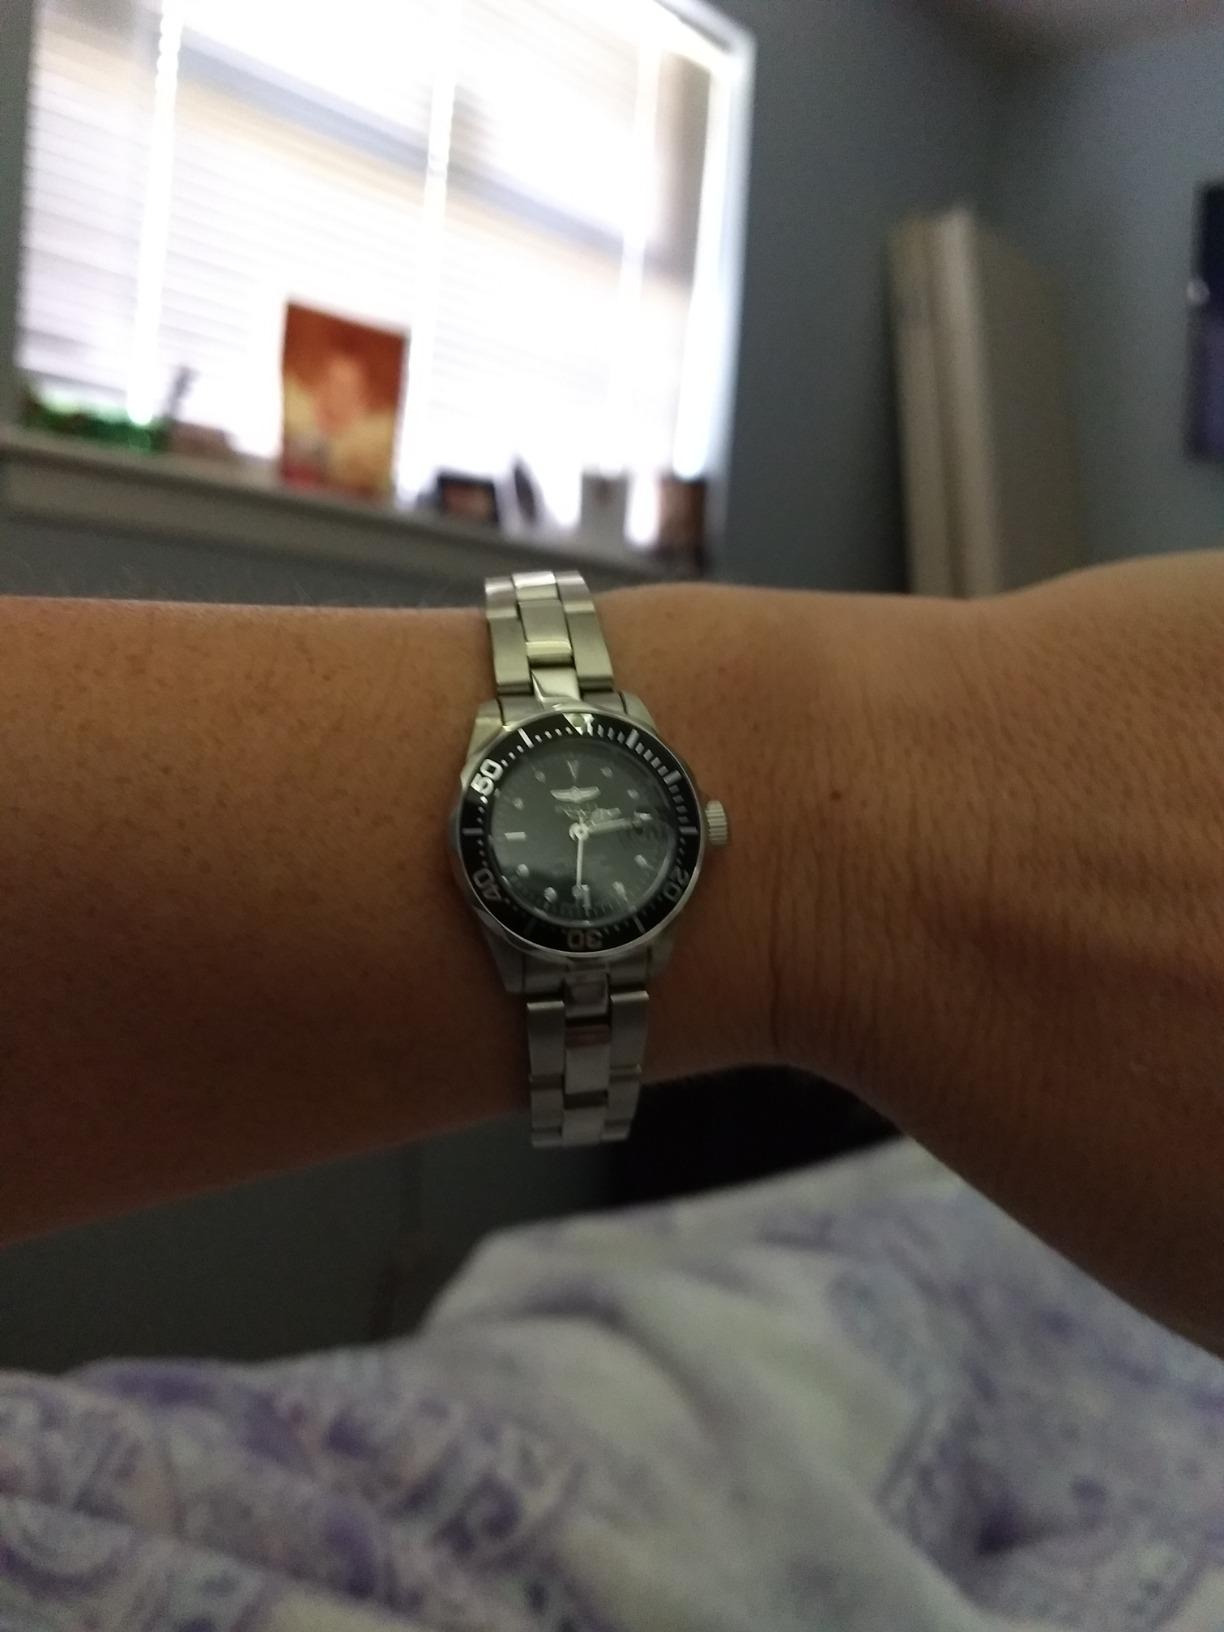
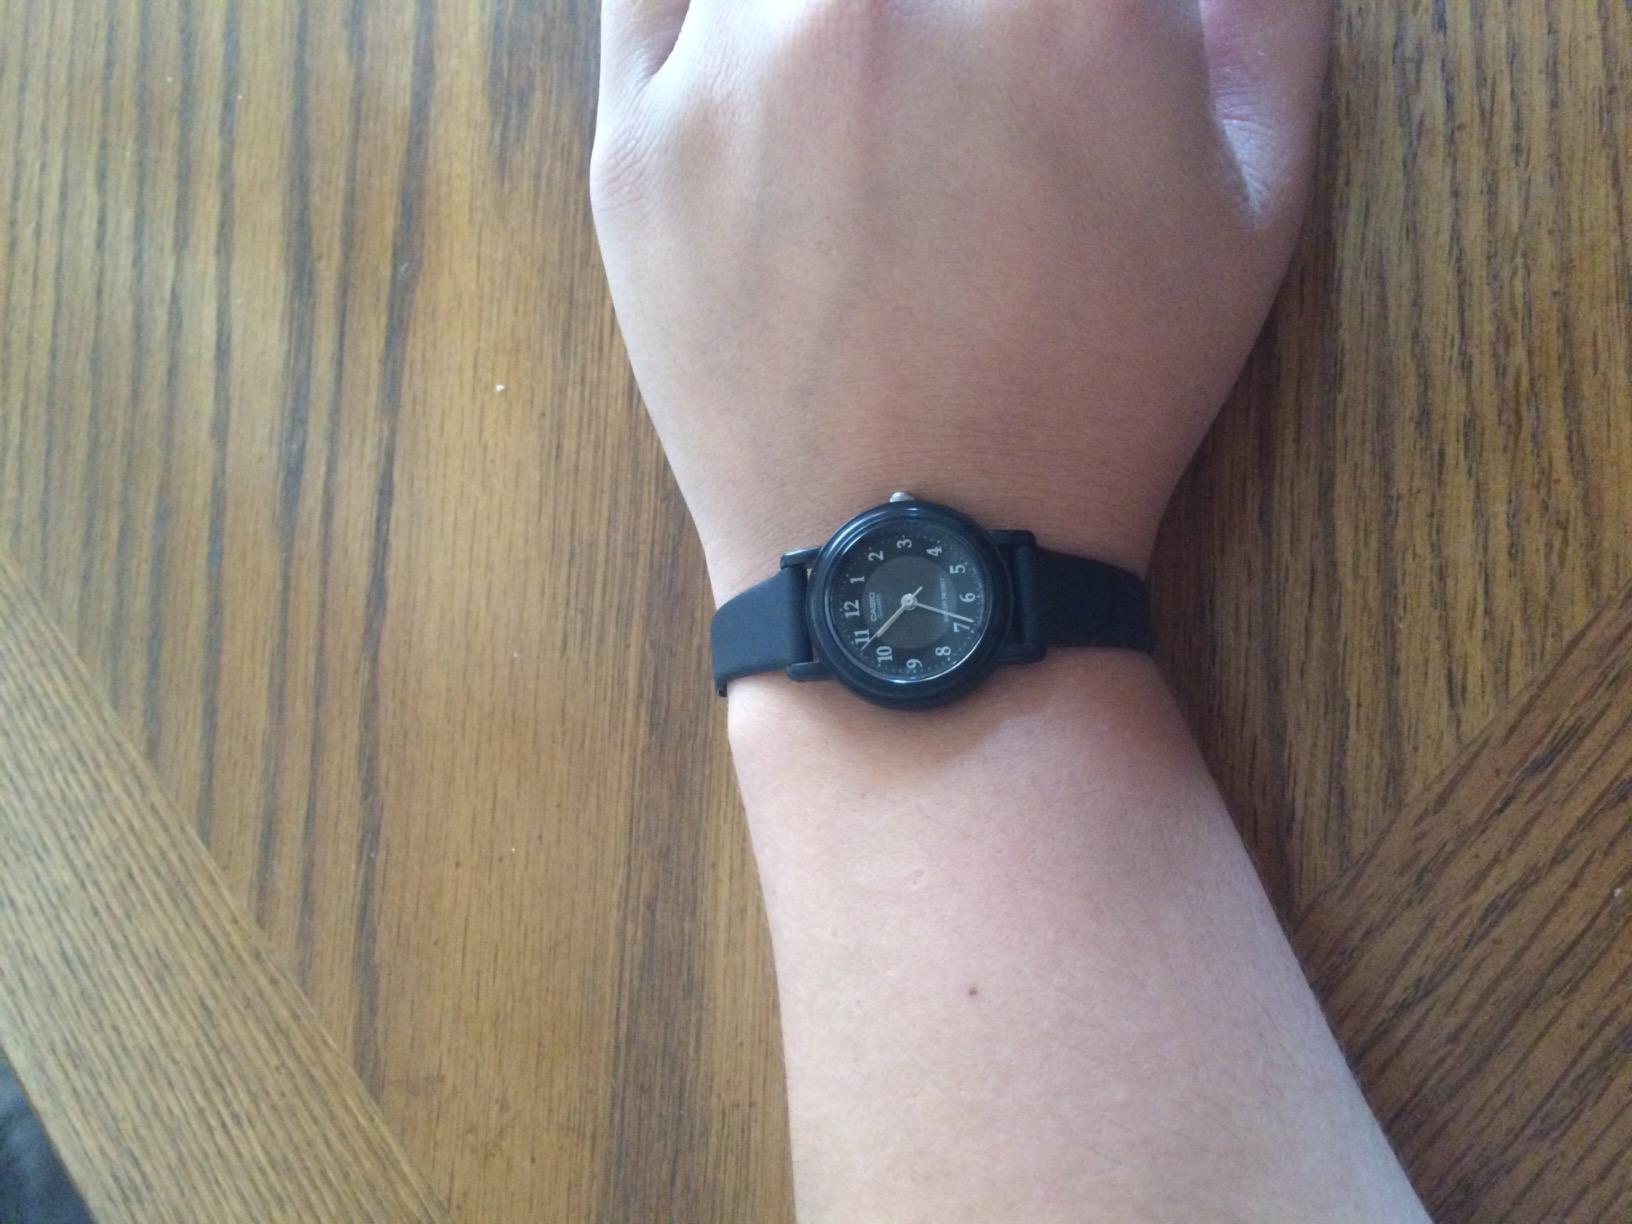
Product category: accessories_watch
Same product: no